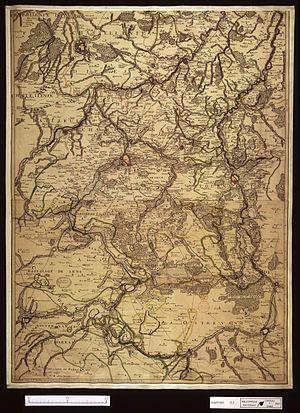
Le Mélantois est un territoire situé sur le versant sud-est de l'agglomération lilloise.
La châtellenie de Lille est une ancienne baronnie de la Flandre, durant le Moyen Âge. Elle est localisée aux alentours de Lille.
Le Ferrain est l’un des cinq pays, dénommés quartiers, formant l’ancienne châtellenie de Lille qui était située dans le nord de la France.
La châtellenie est un terme employé en Europe au Moyen Âge pour désigner l’unité la plus petite du découpage administratif. Dans le Sud-Est de la France cette circonscription, parfois appelée mandement regroupe à la fois des fonctions administratives, militaires et financières ou, territoire tenu exploité et protégé par le château.
Le pays de Weppes, appelé aussi « Les Weppes » ou « La Weppe », et autrefois « Quartier des Weppes », est un léger relief d'allongement sud-nord développé dans le substrat sableux et argileux. Situé à l'ouest et au sud-ouest de Lille, entre deux affluents de la rive gauche de l'Escaut, la Lys et la Deûle. Le pays de Weppes est situé en Flandre française, et plus exactement en Flandre romane. D'origine latine, vient de ad vesperam qui signifie aux vêpres car les paysans de ce canton prononçaient weppe disant au weppe pour au soir, à la nuit tombante. C'est un territoire rural de 24 communes riche en patrimoine et en histoire.